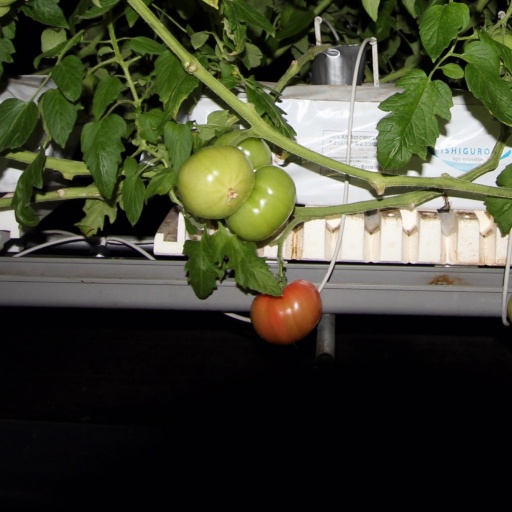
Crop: tomato